Christ's Church, Shangcheng District

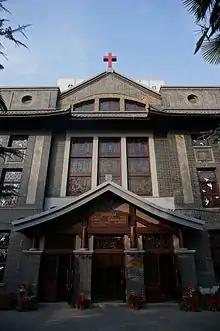
Christ's Church, Shangcheng District in 2015

Christ's Church, Shangcheng District, locally known as Sicheng Christian Church, is a Protestant church located in Shangcheng District of Hangzhou, Zhejiang, China.